Lower and Higher Longbeak barrows

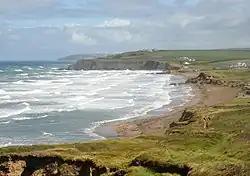
The barrows are located on the far headland, this photo shows Widemouth bay.

The Lower and Higher Longbeak barrows (also known as the Widemouth Bay tumulus) are a scheduled monument located north of Widemouth Bay in Cornwall. The two round barrows are Neolithic funerary monuments, built sometime around 2400–1500 BC.